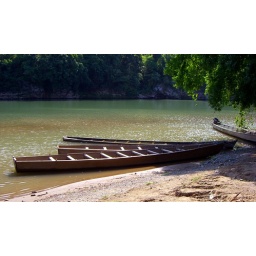
Boats in a river somewhere in the Philippines. I got to use the colorful, plastic kyaks nearby!